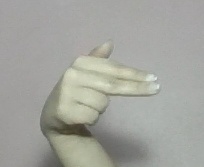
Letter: ghain